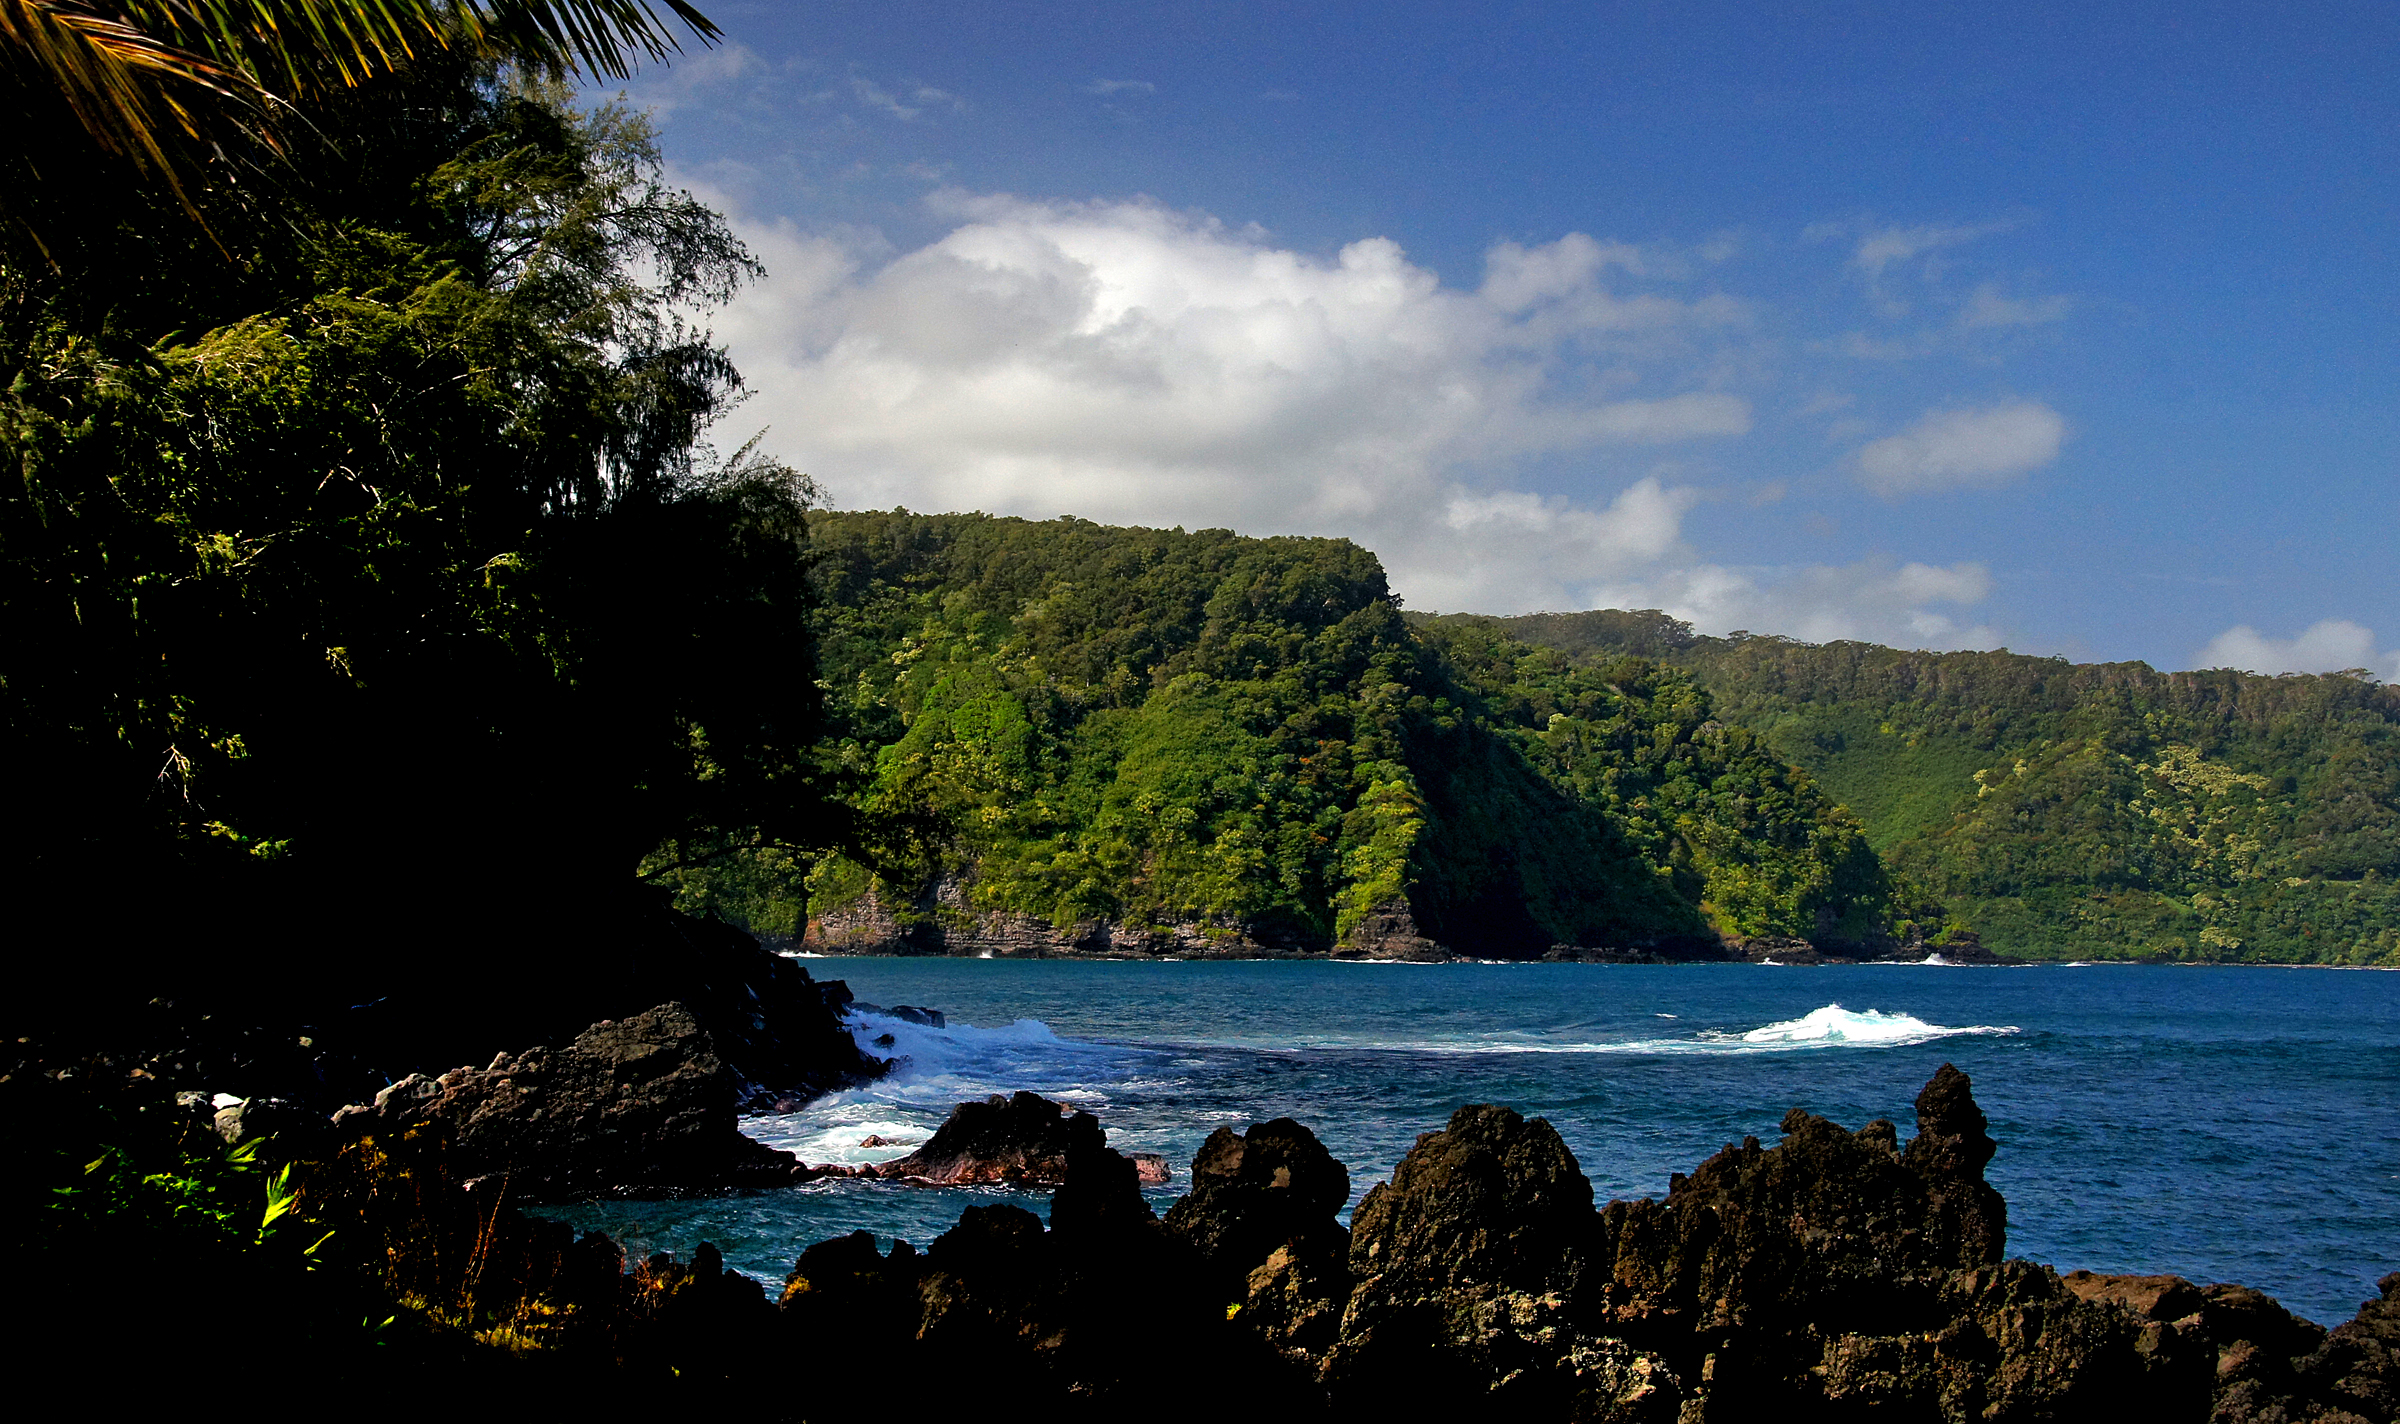
beach, landscape, sea, coast, tree, water, nature, rock, ocean, mountain, cloud, sky, shore, lake, cliff, reflection, bay, hawaii, seashore, terrain, body of water, day, pwpartlycloudy, maui, sonyalpha, pacificisland, pacificislands, sonydslra580, tamron18270mmpzd, seacliffs, roadtohana, landform